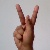
The image shows a hand gesture representing the letter 'K' in Indian Sign Language.